Piccadilly Theatre

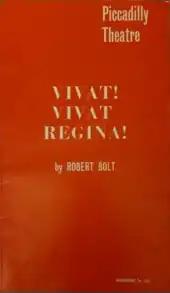
plain cover of theatre programme, giving only the name of the play and theatre and author

The Prospect Theatre Company presented a transfer from the Edinburgh Festival of Shakespeare's "Richard II" and Marlowe's Edward II in a limited season from 20 January to 21 March 1970. Ian McKellen played the title roles, and the company included Timothy West, James Laurenson, Robert Eddison and Peggy Thorpe-Bates. A thriller, "Who Killed Santa Claus?", starring Honor Blackman, ran from April to September 1970. The following month "Vivat! Vivat Regina!" by Robert Bolt transferred from the Chichester Festival with Eileen Atkins as Elizabeth I, Sarah Miles as Mary Queen of Scots and Richard Pearson as Cecil; "The Guardian" called it the best historical play in London for a decade; it ran for 442 performances. In November 1971, again from Chichester, came Jean Anouilh's "Dear Antoine", with Isabel Jeans in the role of Carlotta (created at Chichester by Edith Evans) and Clements in the title role. Despite enthusiastic notices the production closed after 45 performances. In February 1972 there was a further transfer from Chichester, a revival of Robert E. Sherwood's 1931 romantic comedy "Reunion in Vienna", starring Nigel Patrick and Margaret Leighton. The play – though not the actors – received lukewarm notices and the production closed after 44 performances.